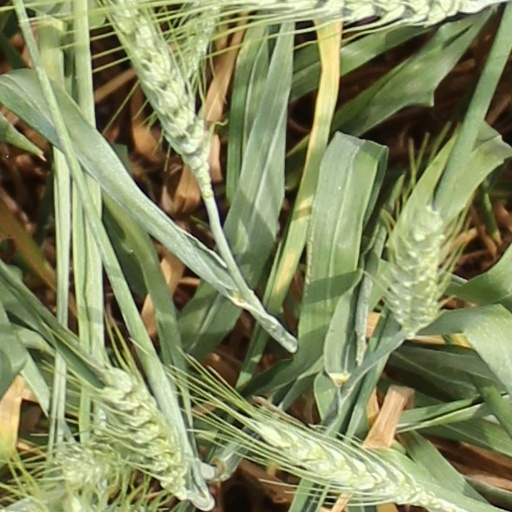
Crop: wheat